Léon Bukasa

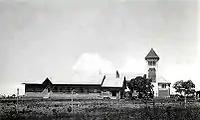
View of Jadotville (now Likasi) around 1930, the birthplace of Léon Bukasa.

Léon Bukasa Tsonza was born in 1925 in Jadotville (present-day Likasi) in the Katanga Province of the former Belgian Congo. From an early age, he was captivated by the sound of a phonograph he heard in a neighbor's house, particularly the guitar music, which inspired him to craft a three-string guitar to teach himself to play. While pursuing his musical interests, Bukasa also trained as a mechanic and later worked as an assembly agent at the "Union Minière du Haut Katanga".